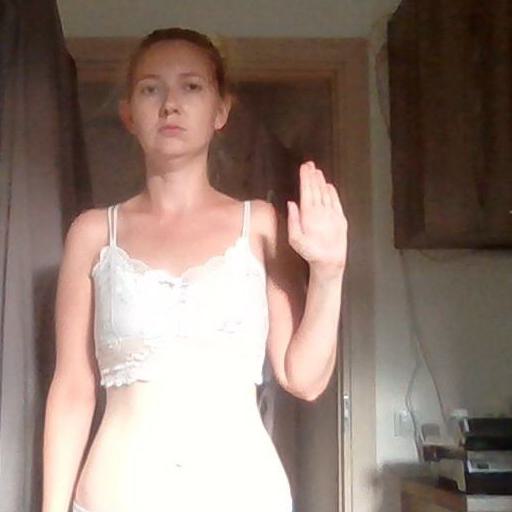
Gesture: stop